Hydride

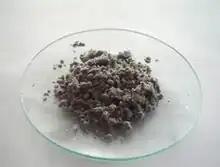
Sodium hydride as an example of hydride salt

Almost all of the elements form binary compounds with hydrogen, the exceptions being He, Ne, Ar, Kr, Pm, Os, Ir, Rn, Fr, and Ra. Exotic molecules such as positronium hydride have also been made.